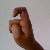
The image shows a hand gesture representing the letter 'X' in Indian Sign Language.